Campus PD

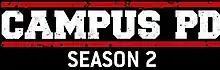

Campus PD is an American television show on G4. The show was produced by the UK-based production company Cineflix Productions, who also produced "American Pickers" (which airs on the History Channel in the United States) as well as "Canadian Pickers "(which airs on Canada's History Television).